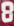
Number: 8